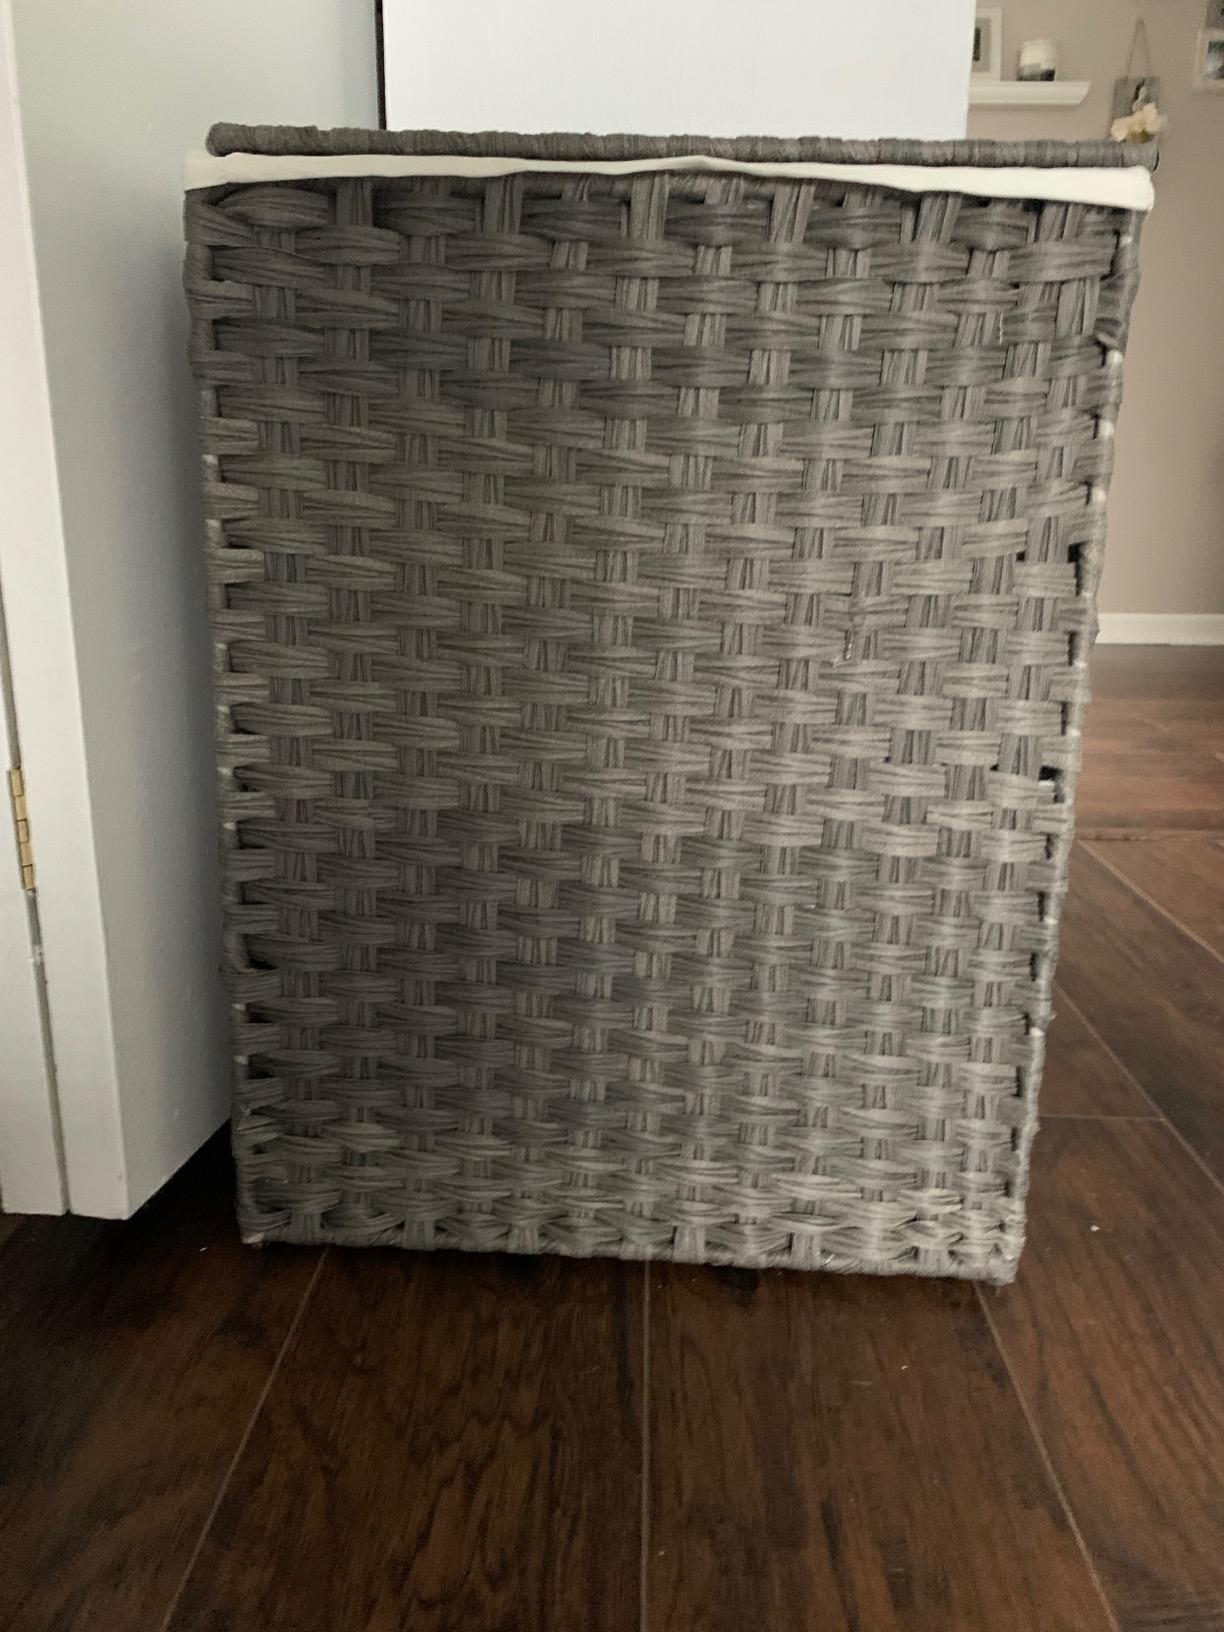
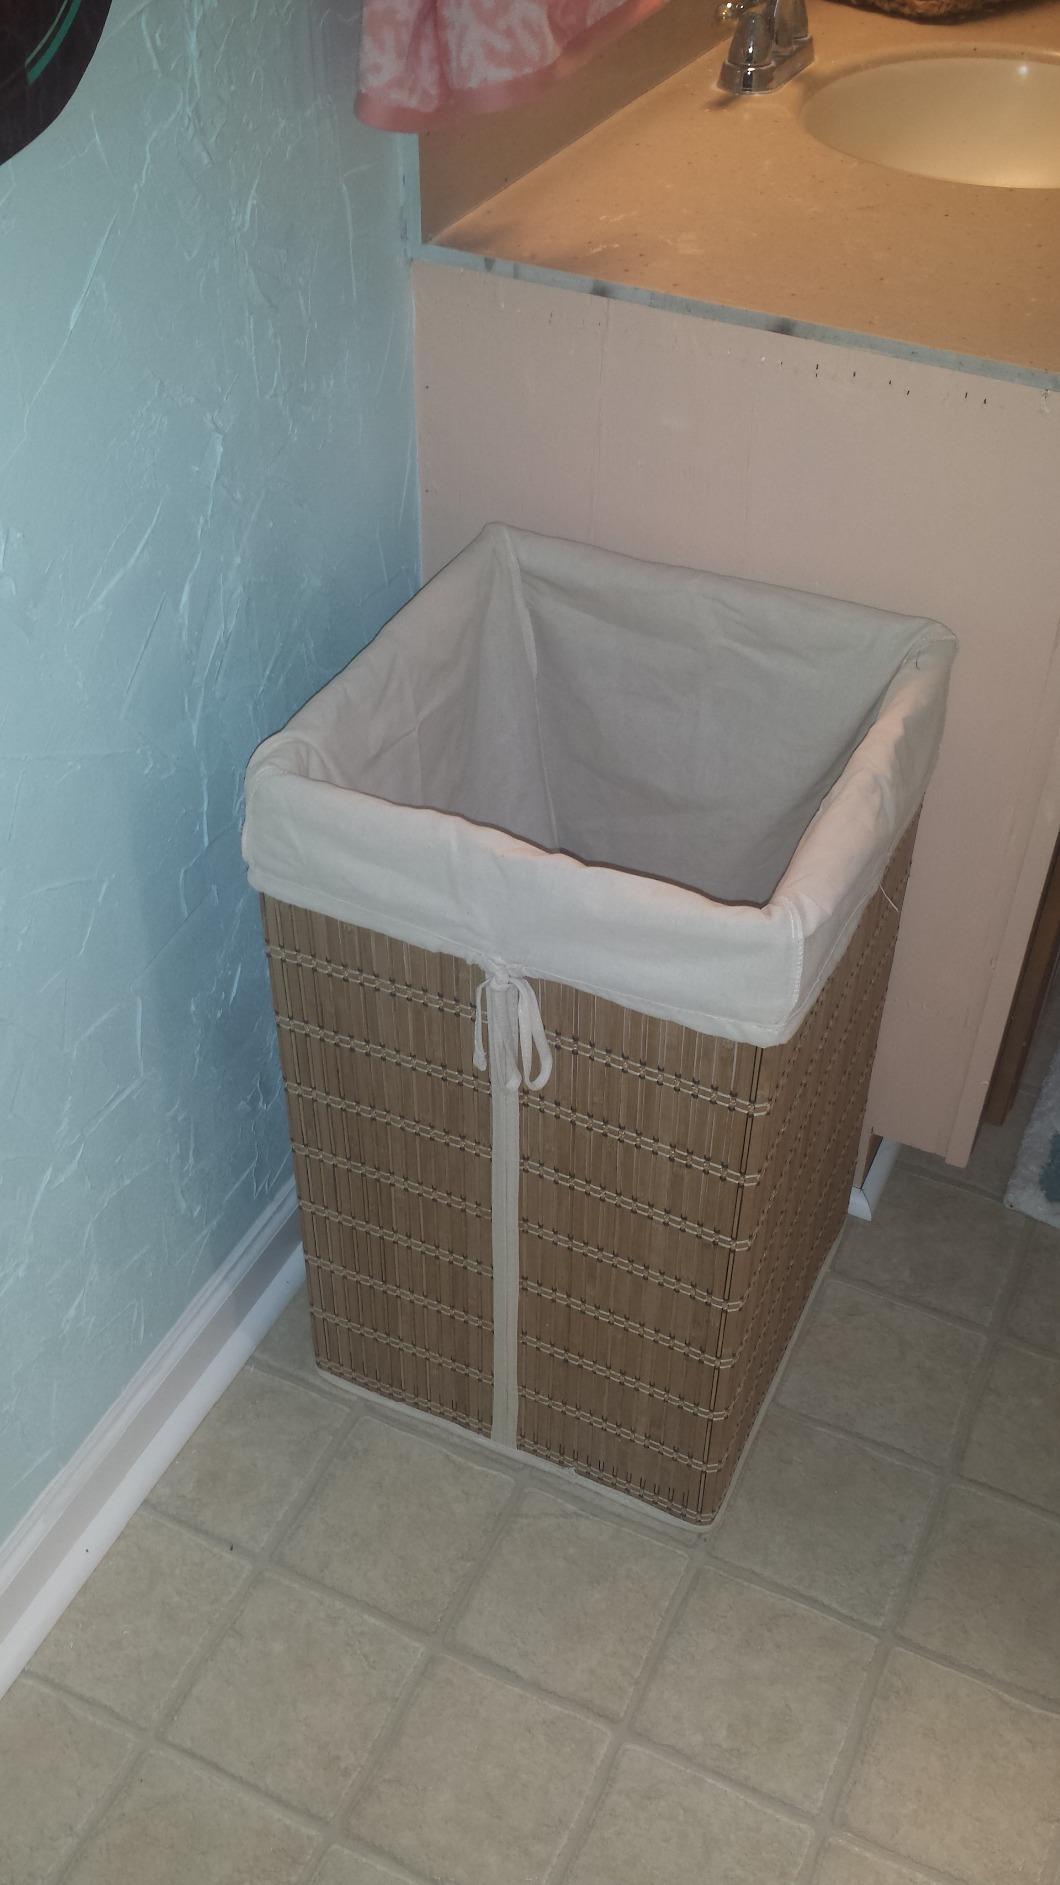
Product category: items_hamper
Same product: no